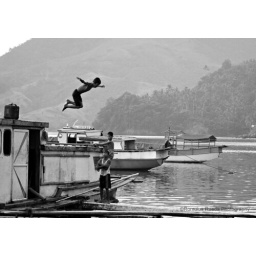
Kids jumping over the roof of the small boats in Caramoan port. &lt;b&gt;Caramoan, Philippines&lt;/b&gt;